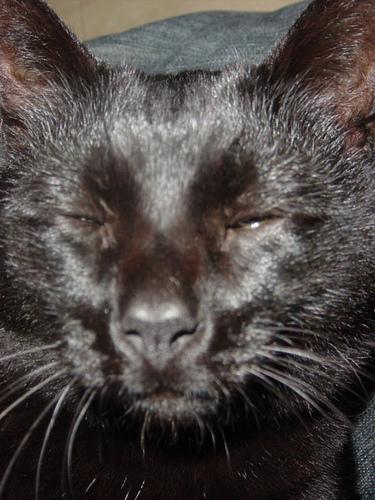
Breed: Bombay